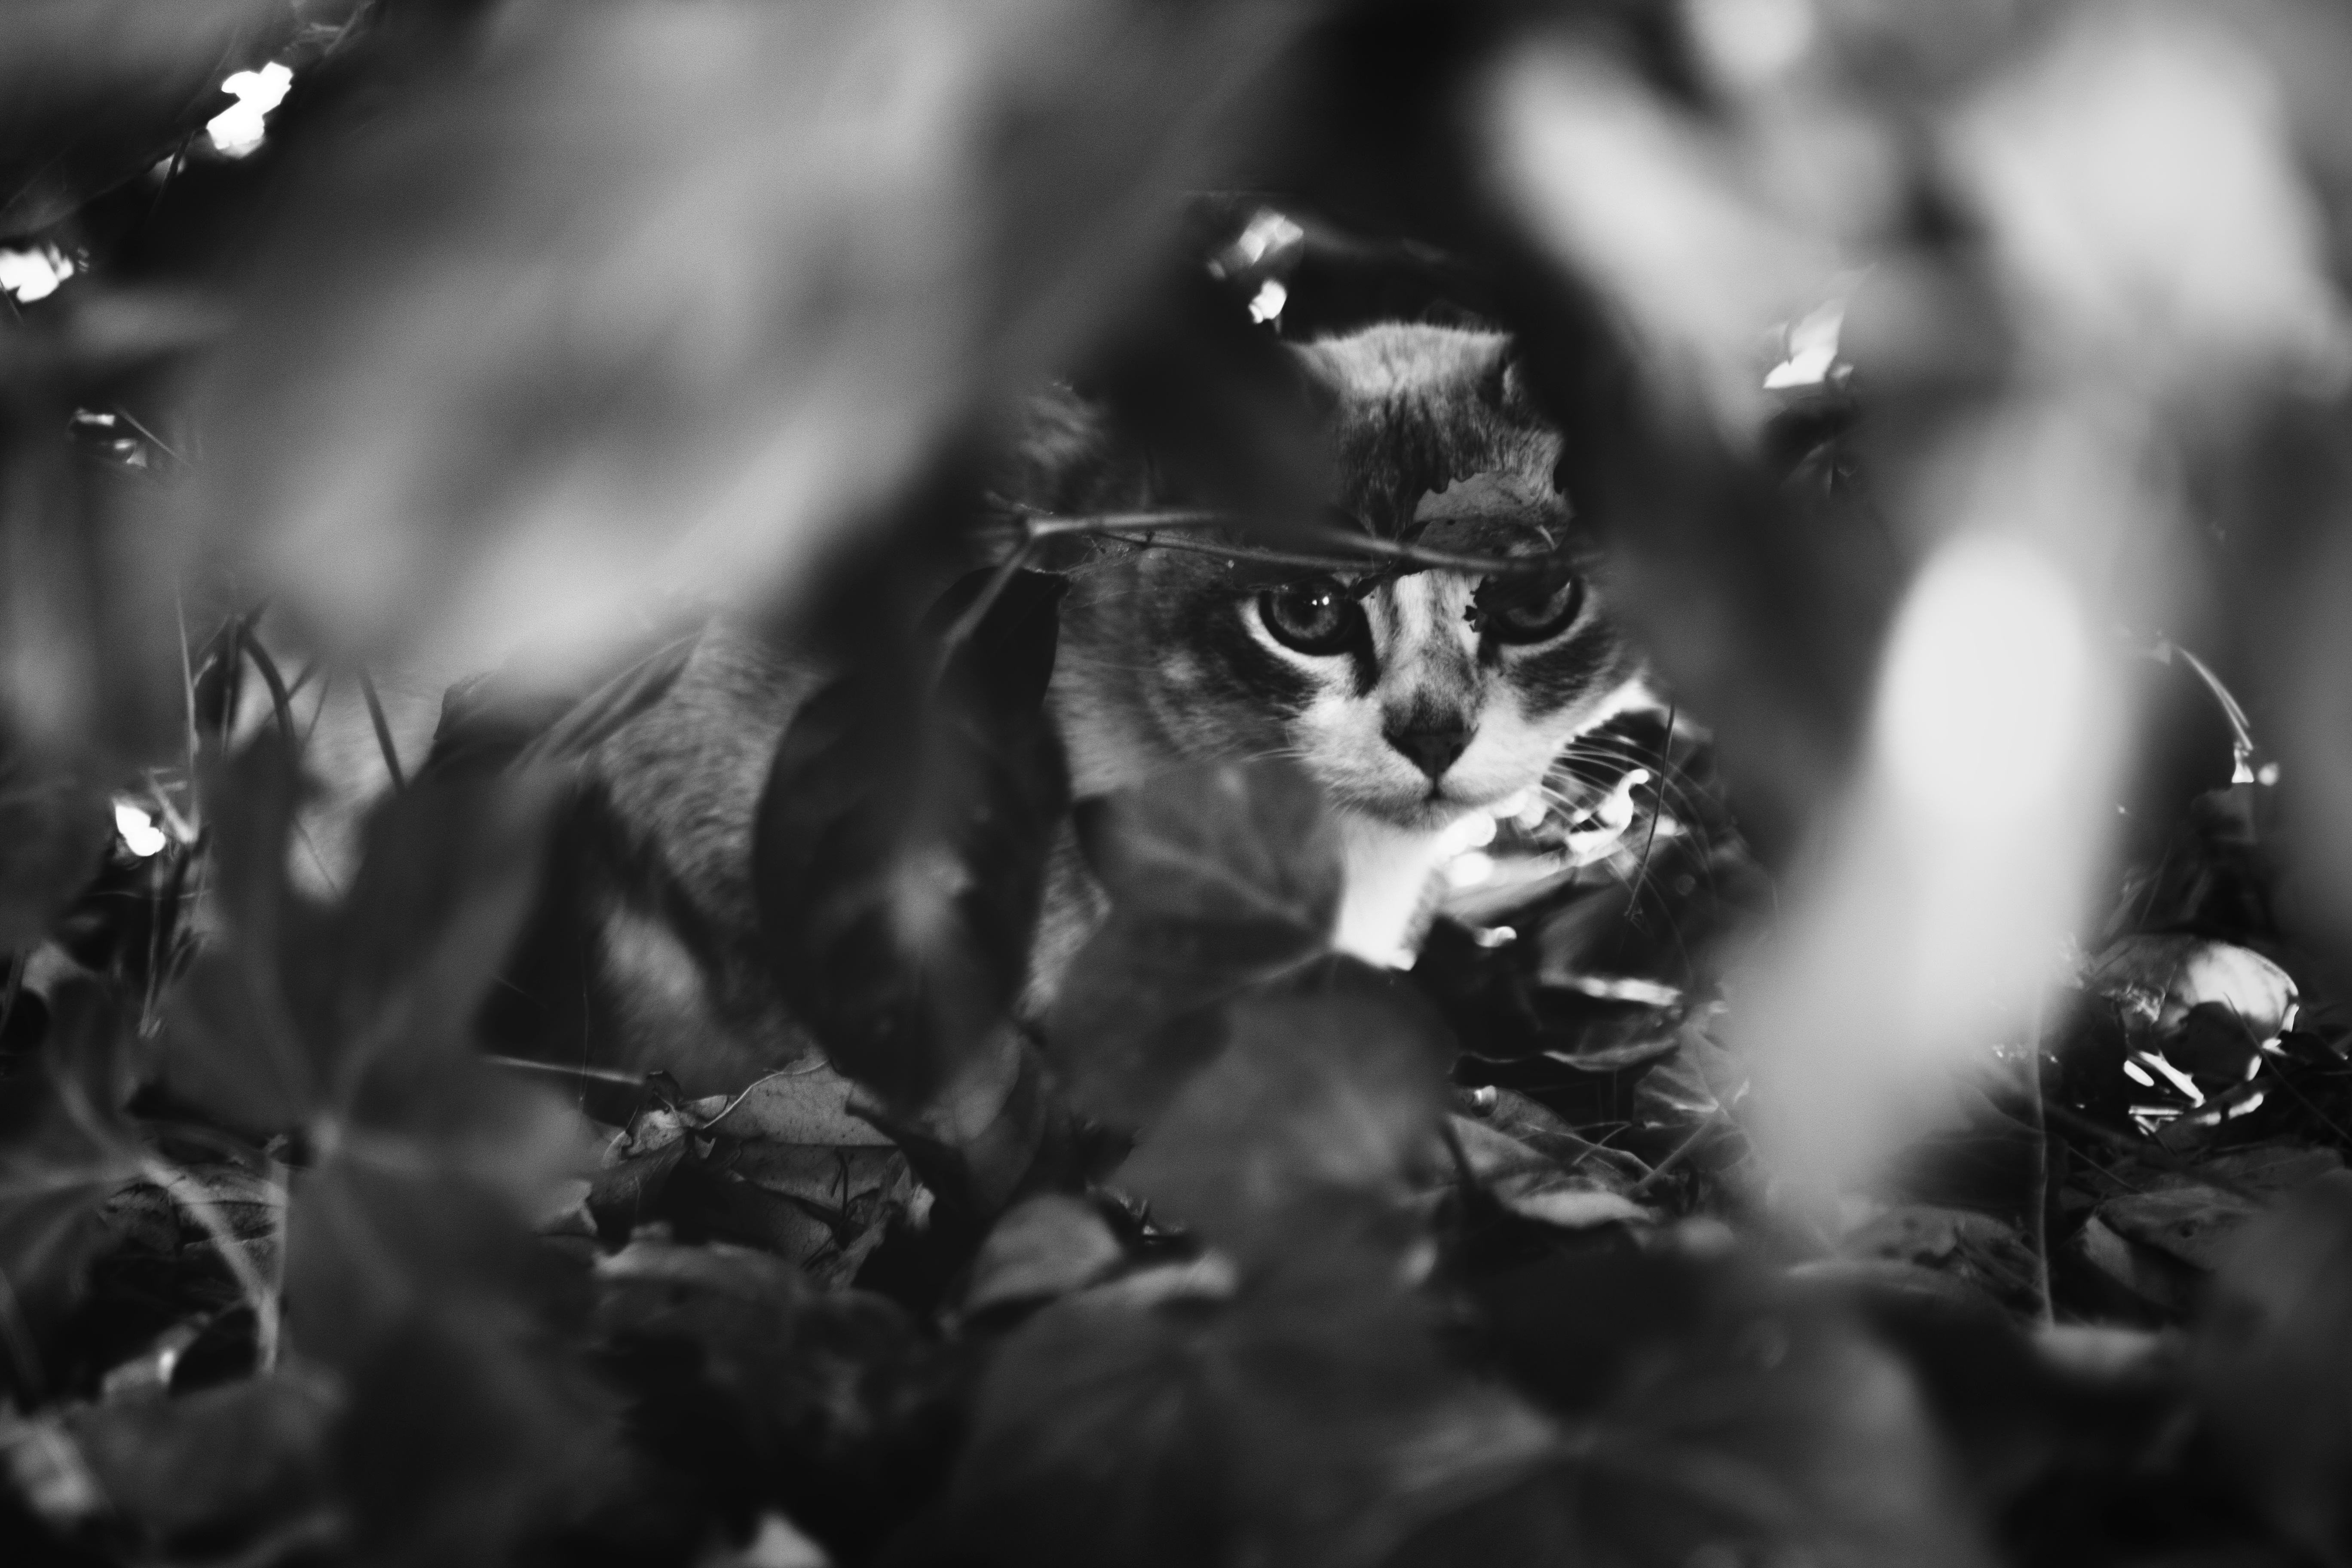
black and white, photography, flower, darkness, black, monochrome, close up, macro photography, monochrome photography, computer wallpaper